Duncan Scott-Ford

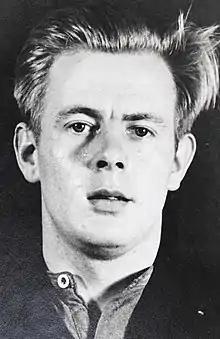
Scott-Ford after his arrest

Duncan Alexander Croall Scott-Ford (4 September 1921 – 3 November 1942) was a British merchant seaman who was hanged for treachery after giving information to an enemy agent during the Second World War.